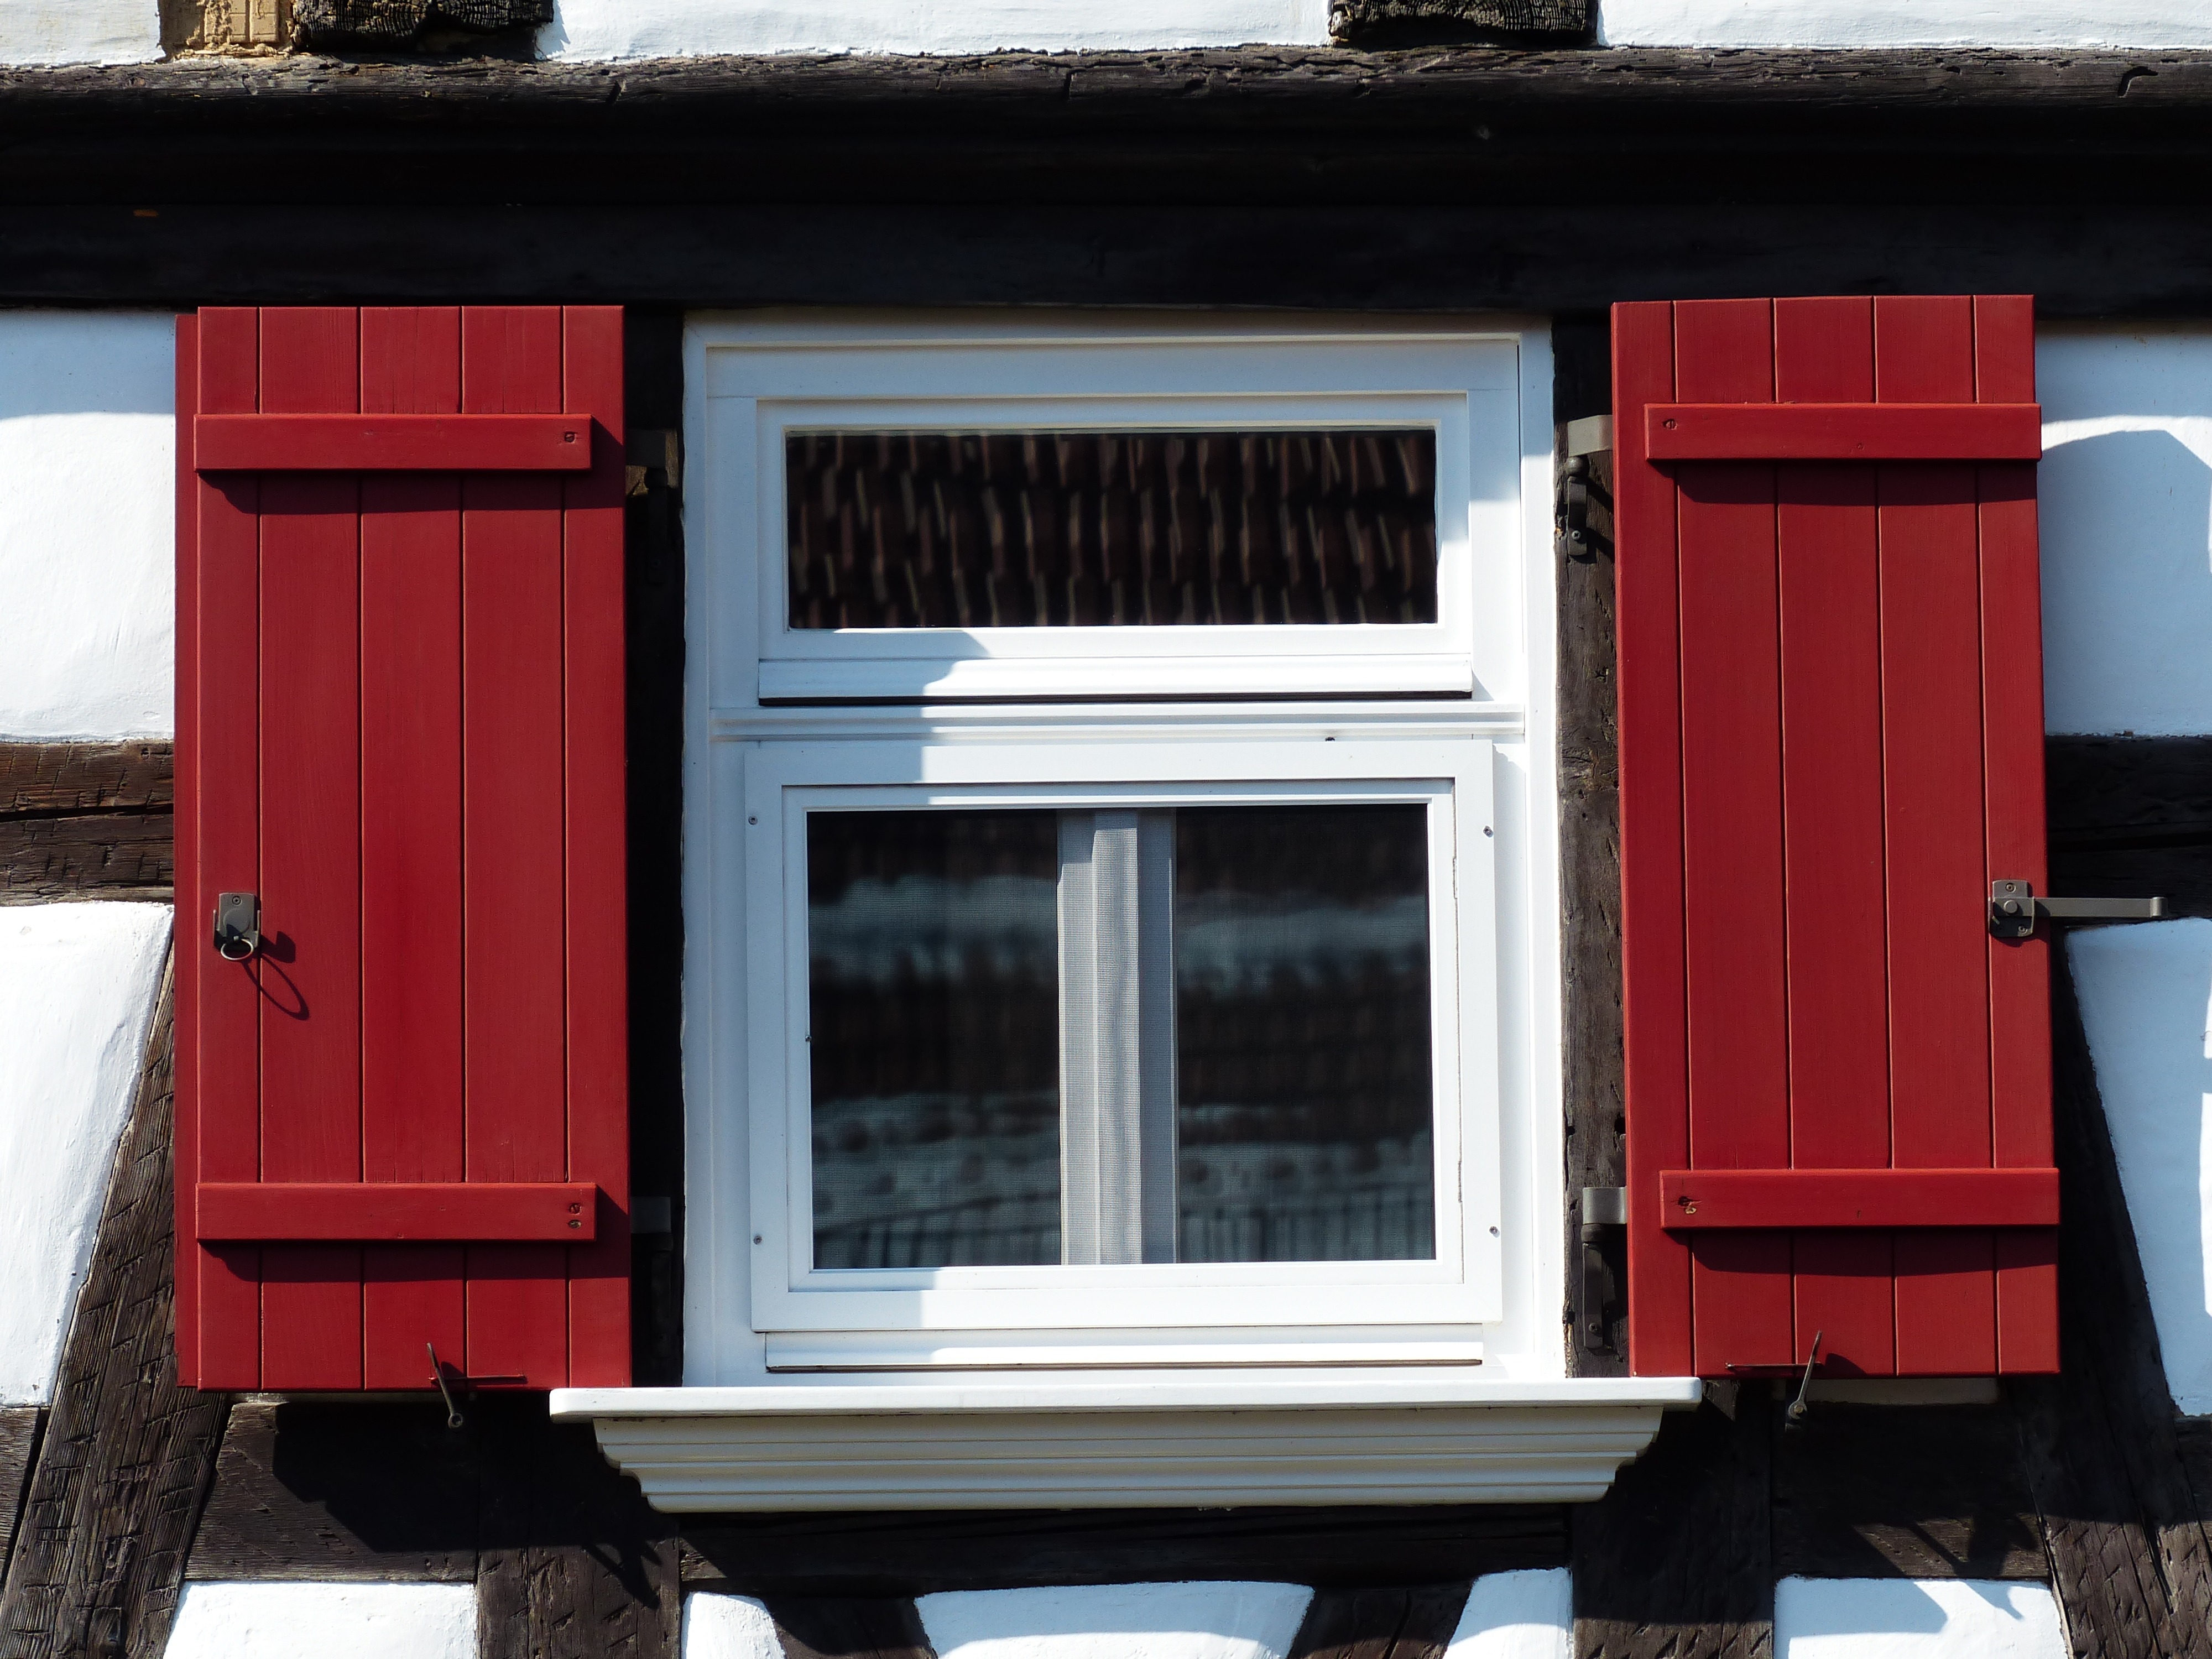
wood, manor, house, window, building, home, wall, shed, red, vehicle, clean, furniture, shutter, maintained, neat, fachwerkhaus, hauswand, truss, well maintained, rolling stock, railroad car